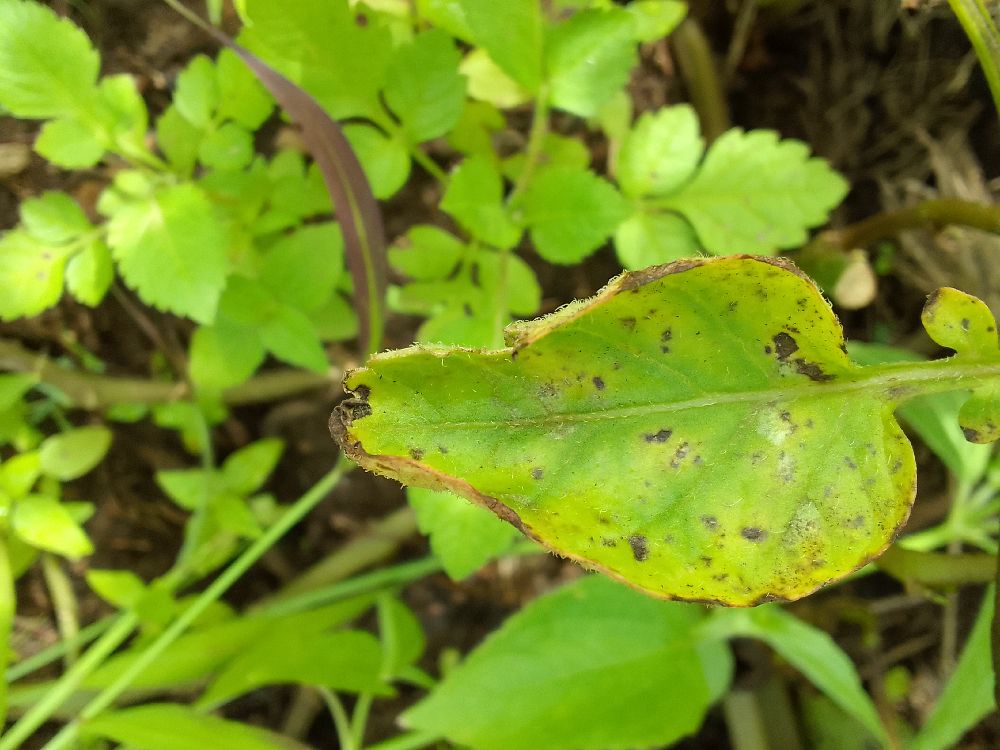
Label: Early blight